Schwan-Stabilo

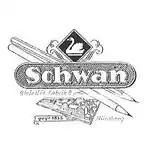
Logo for the "Stabilo" brand, launched in 1925

In 1925, the "Stabilo" brand is launched by the company. During those years, The first eyebrow pencil was created from a "dermatograph", which surgeons use in operations to mark the skin. The first export of eyebrow pencils to the United States laid the foundations for the cosmetics business. In 1929, due to a problem in the process of manufacturing, pencils were not completely coated, leaving them with white edges. Thus the edge stripes would remain as a trademark of the company.